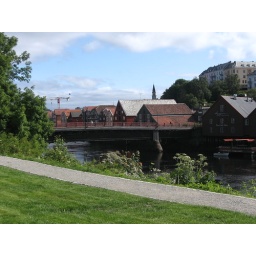
some lovely wooden houses by the rivers edge